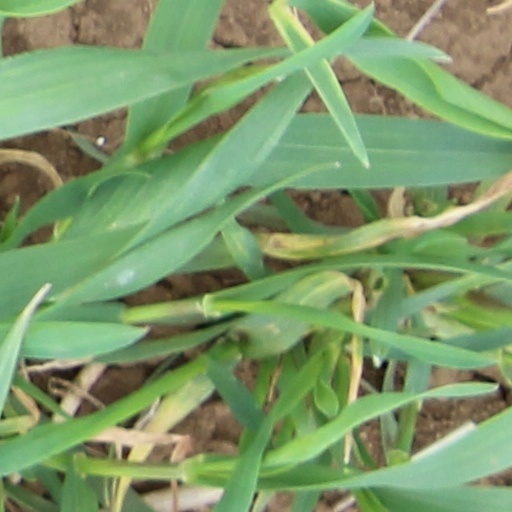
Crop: wheat